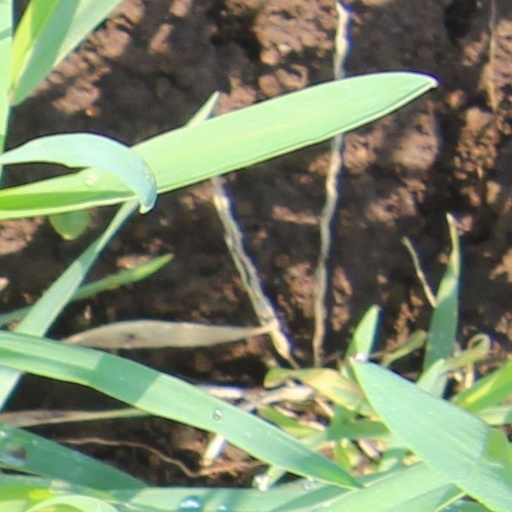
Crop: wheat